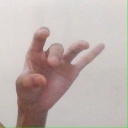
अक्षर: ओ